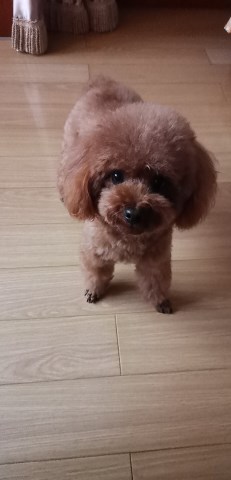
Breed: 7449-n000128-teddy